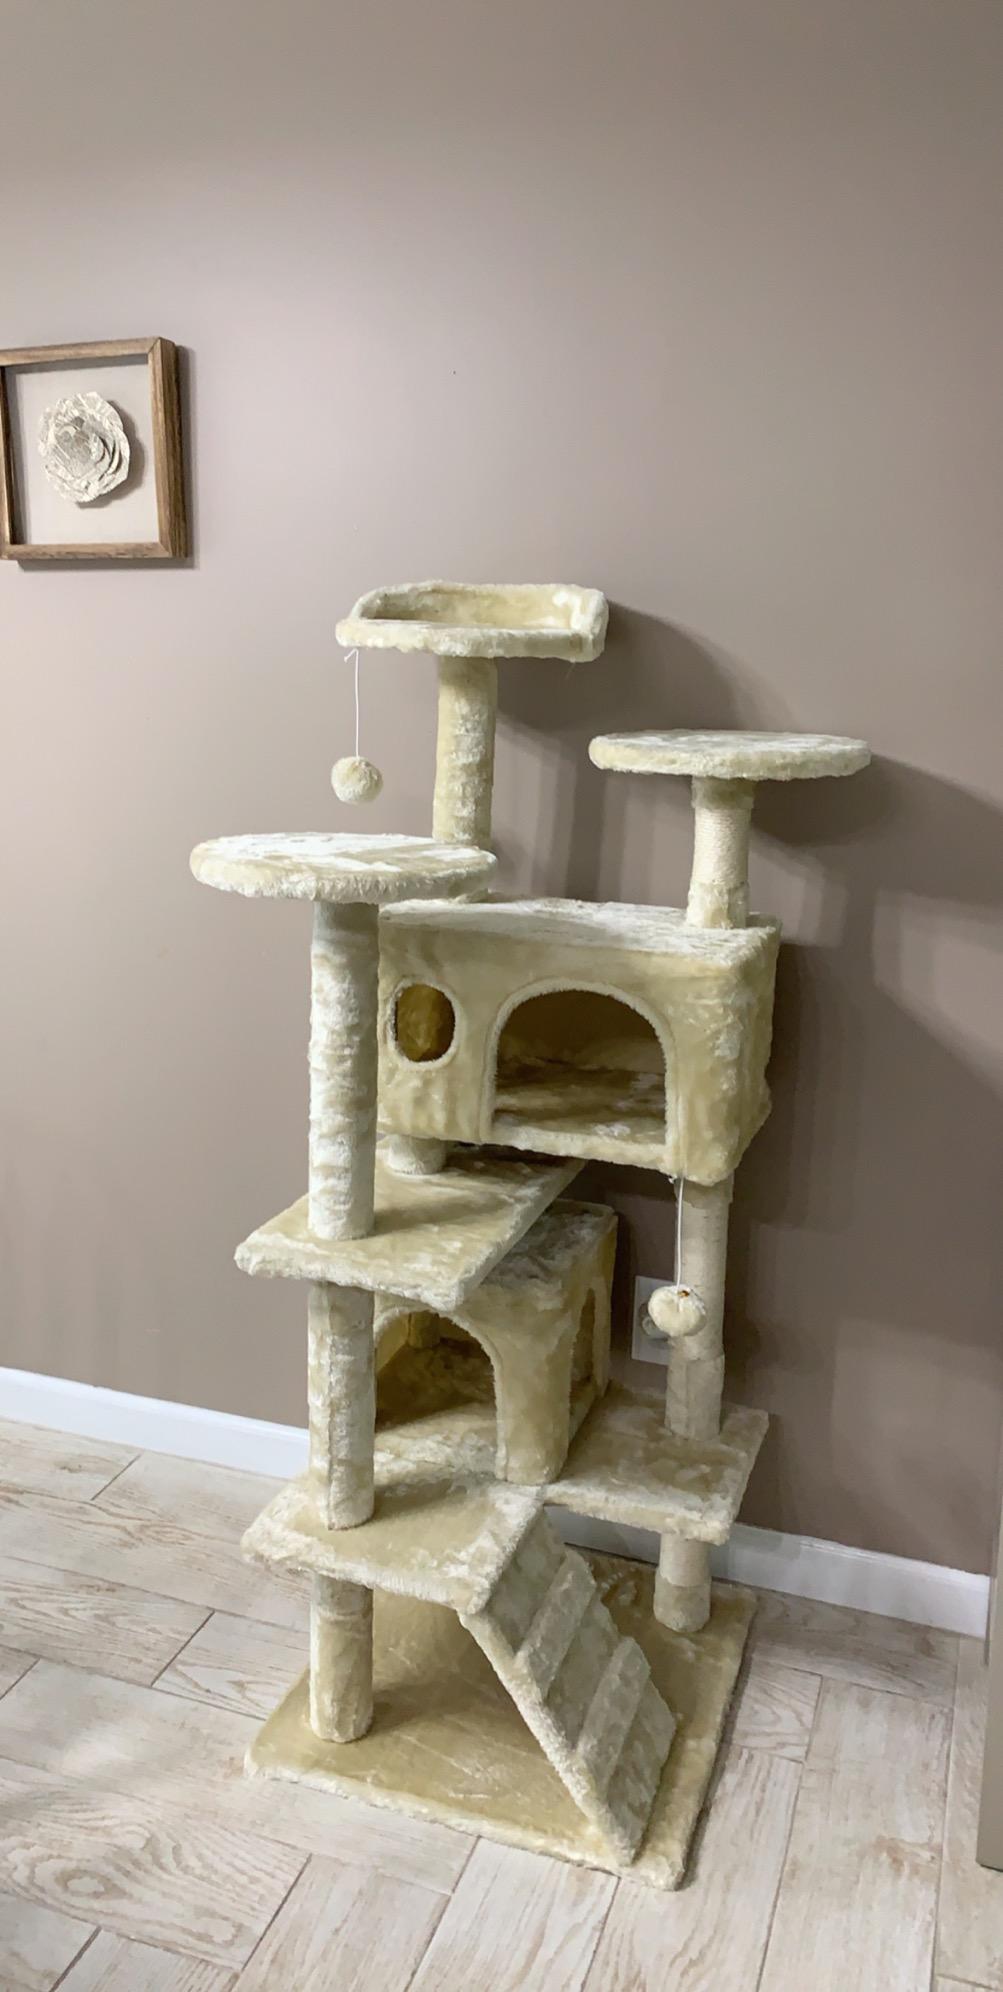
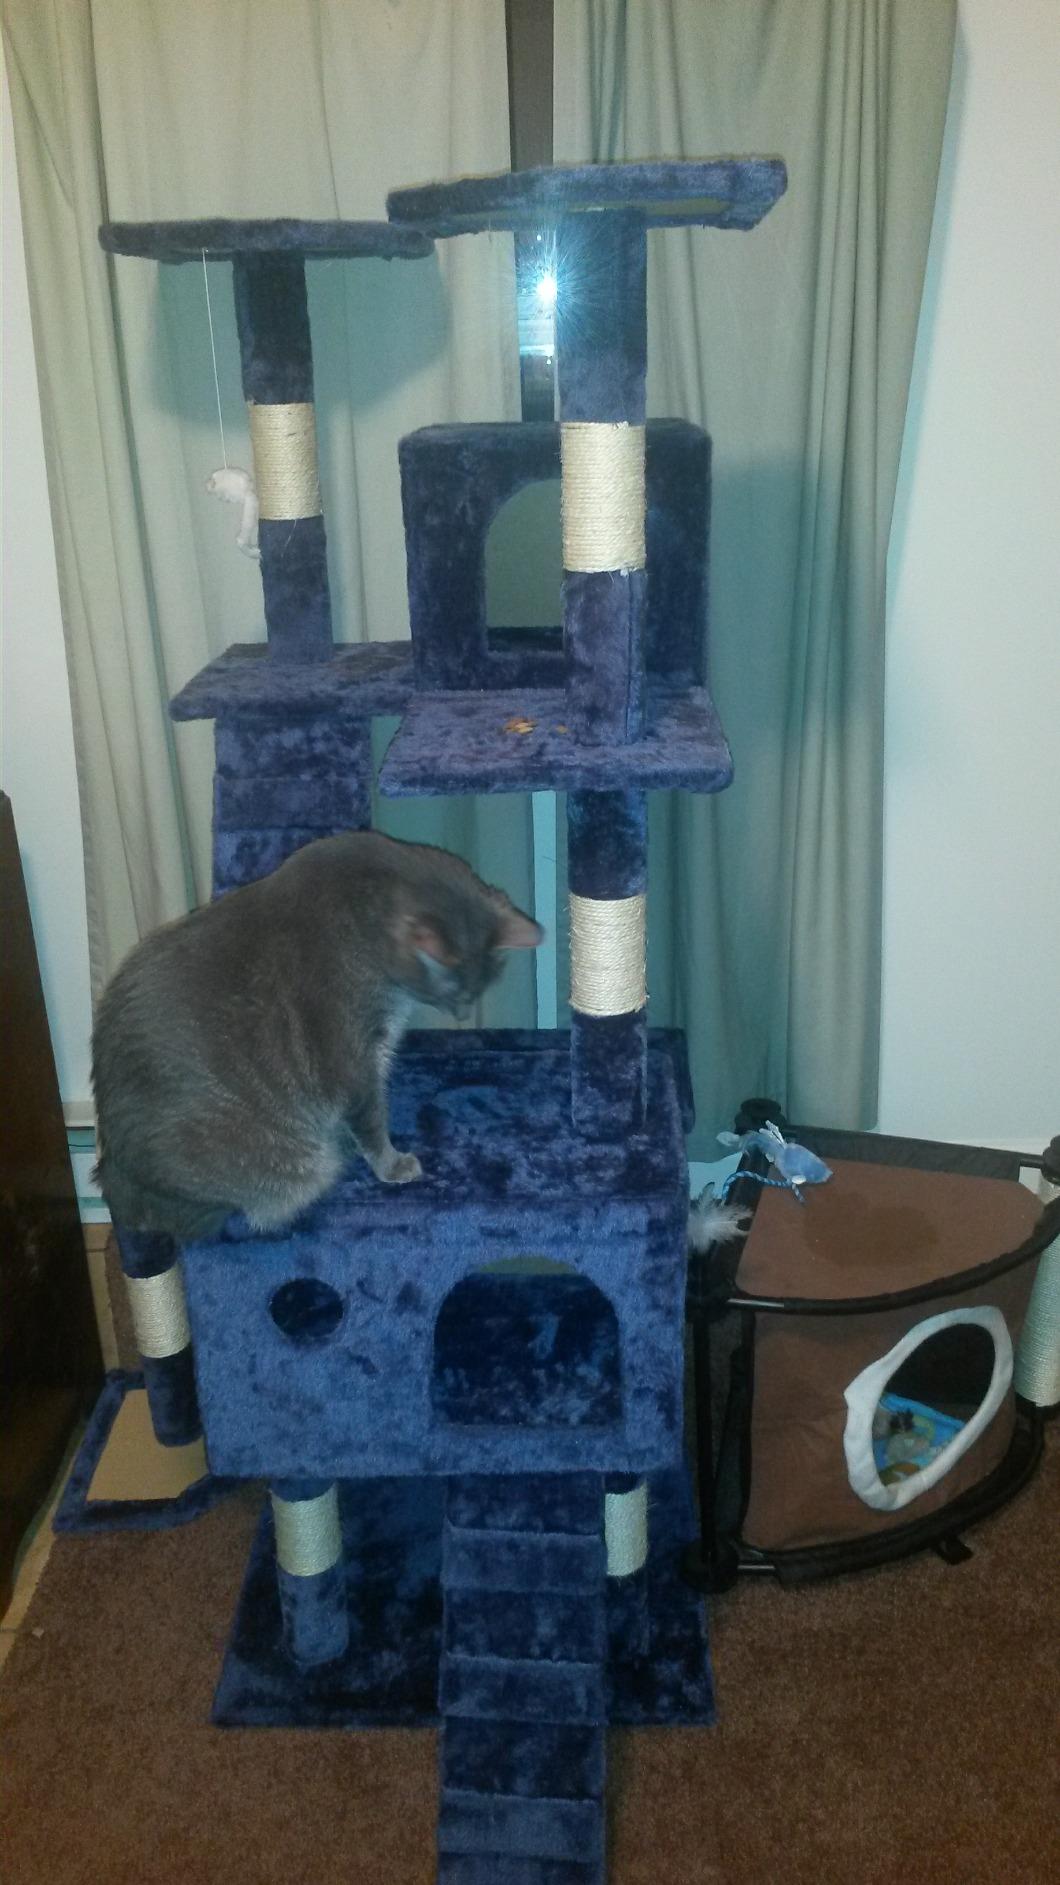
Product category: items_cat tree
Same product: no